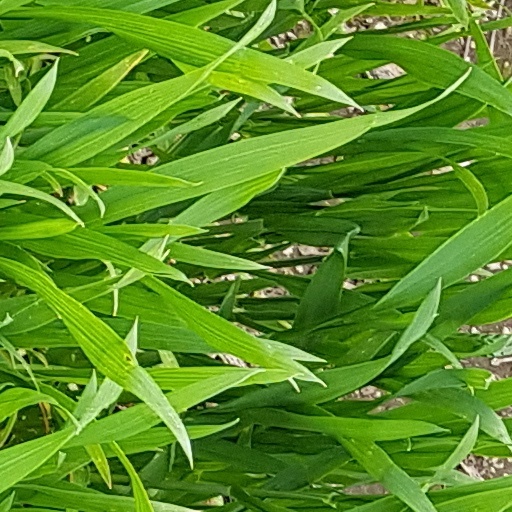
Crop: wheat